Kilwinning Abbey

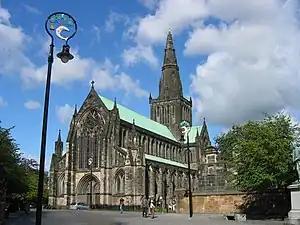
The abbey resembled Glasgow Cathedral.

In 1592 the commendary had been transformed into a free barony for William Melville, brother of Andrew Melville. In 1603 Melville sold the lands and rights of office to Hugh, 5th Earl of Eglinton. This was confirmed when the earl obtained, on 5 January, a Charter under the Great Seal which invested him with these lands and titles of Kilwinning Abbey and its 16 associated parish churches.